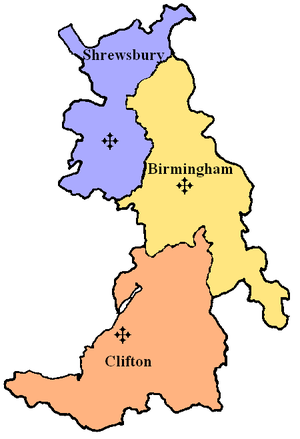
Le diocèse de Shrewsbury est un diocèse suffragant de l'Archidiocèse de Birmingham en Angleterre, constitué en 29 septembre 1850.
Le diocèse de Salford est un diocèse suffragant de l'Archidiocèse de Birmingham en Angleterre, constitué en 29 septembre 1850.
L’archidiocèse de Birmingham est un archidiocèse métropolitain de rite romain au Royaume-Uni. Il a été érigé le 28 octobre 1911. Son titulaire siège à la Cathédrale Saint-Chad de Birmingham.